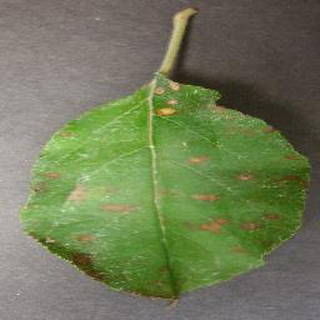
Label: apple_cedar_apple_rust